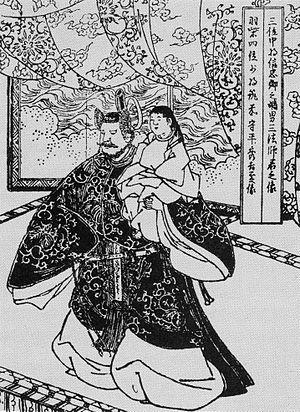
1582 est une année commune commençant un lundi ; mais finissant un vendredi. Cette année a duré 355 jours dans les pays qui ont adopté ce changement de calendrier.